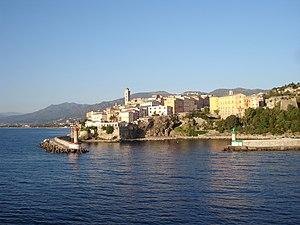
France, Haute-Corse (2B), Bastia, entrée du vieux port
Bastia est une commune française, préfecture de la circonscription départementale de la Haute-Corse et située dans le territoire de la collectivité de Corse. Avec 45 715 habitants, Bastia est la deuxième commune la plus peuplée de Corse après Ajaccio. Elle est la capitale de la Bagnaja, région du nord-est de l'île, s'étendant entre le cours du Golo et le Cap Corse.
La Citadelle est un quartier historique de la ville de Bastia. Sa construction date de la présence génoise en Corse.